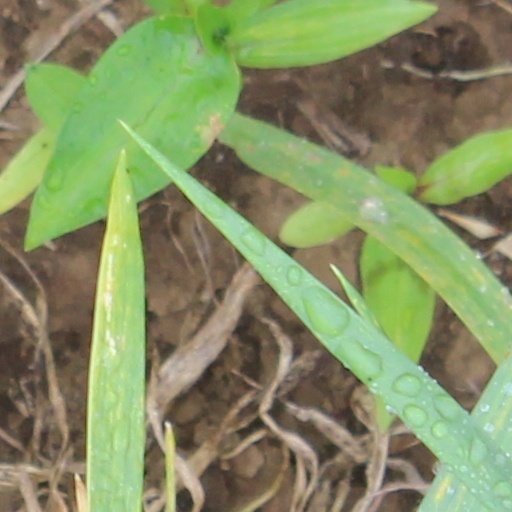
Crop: wheat